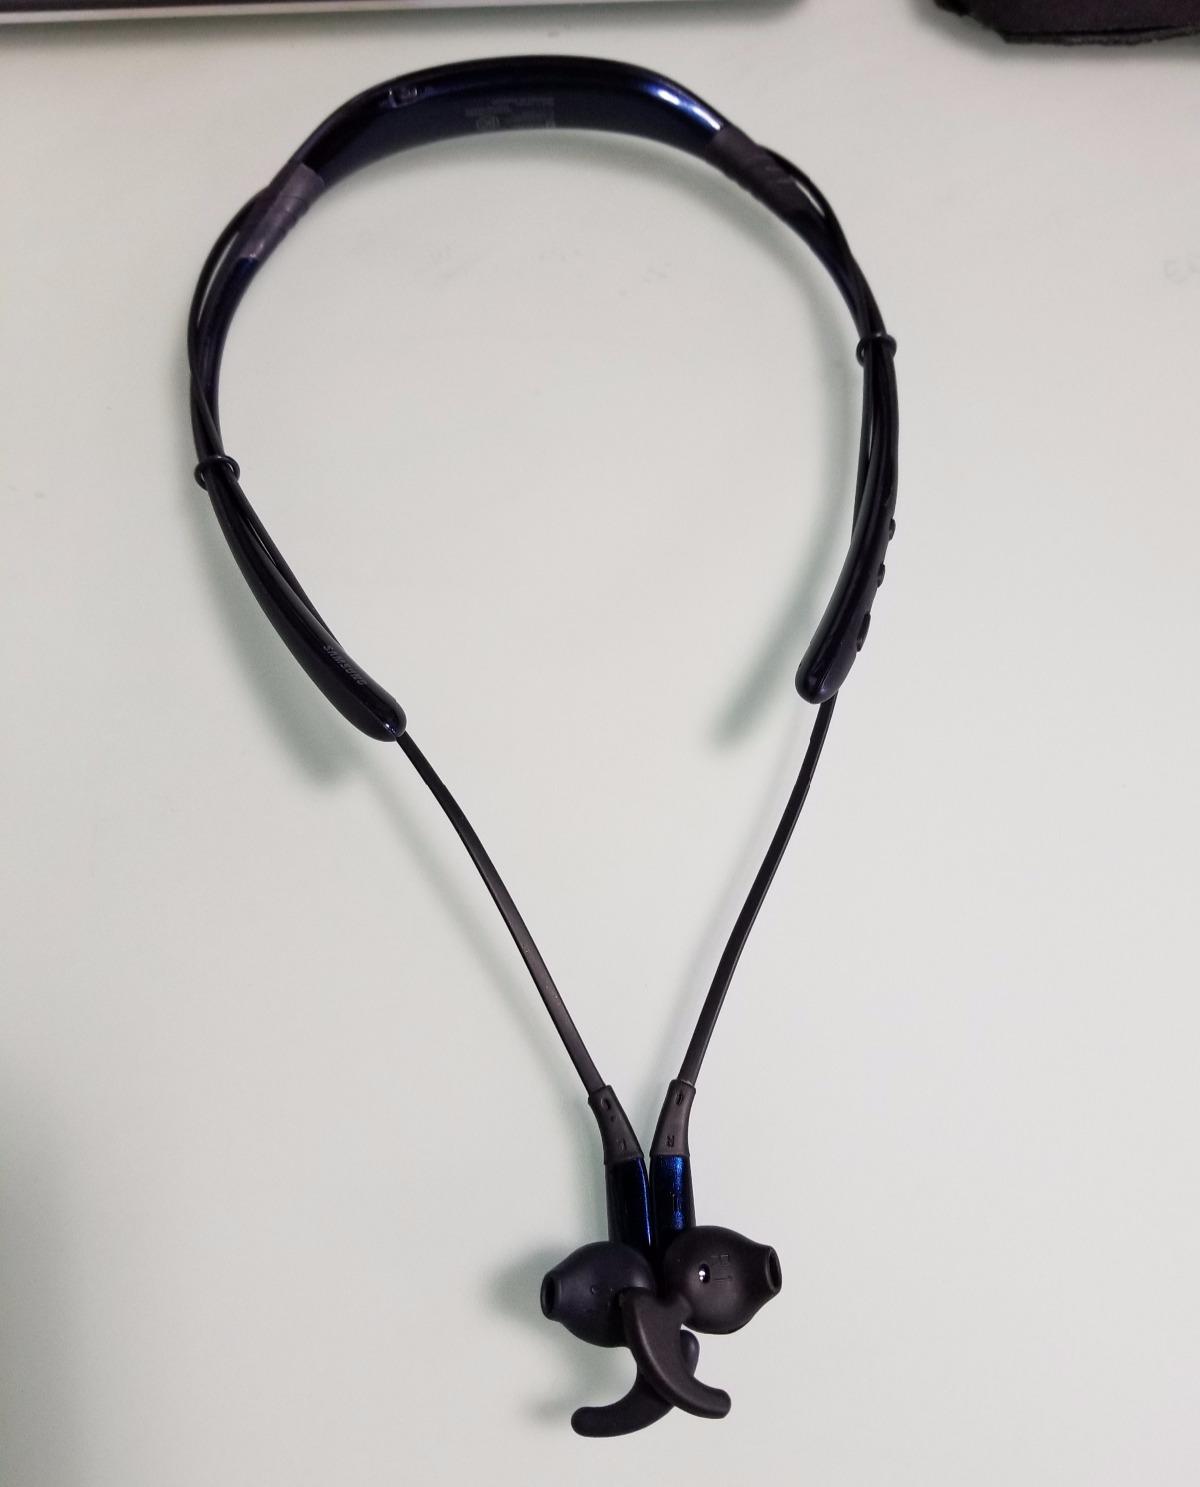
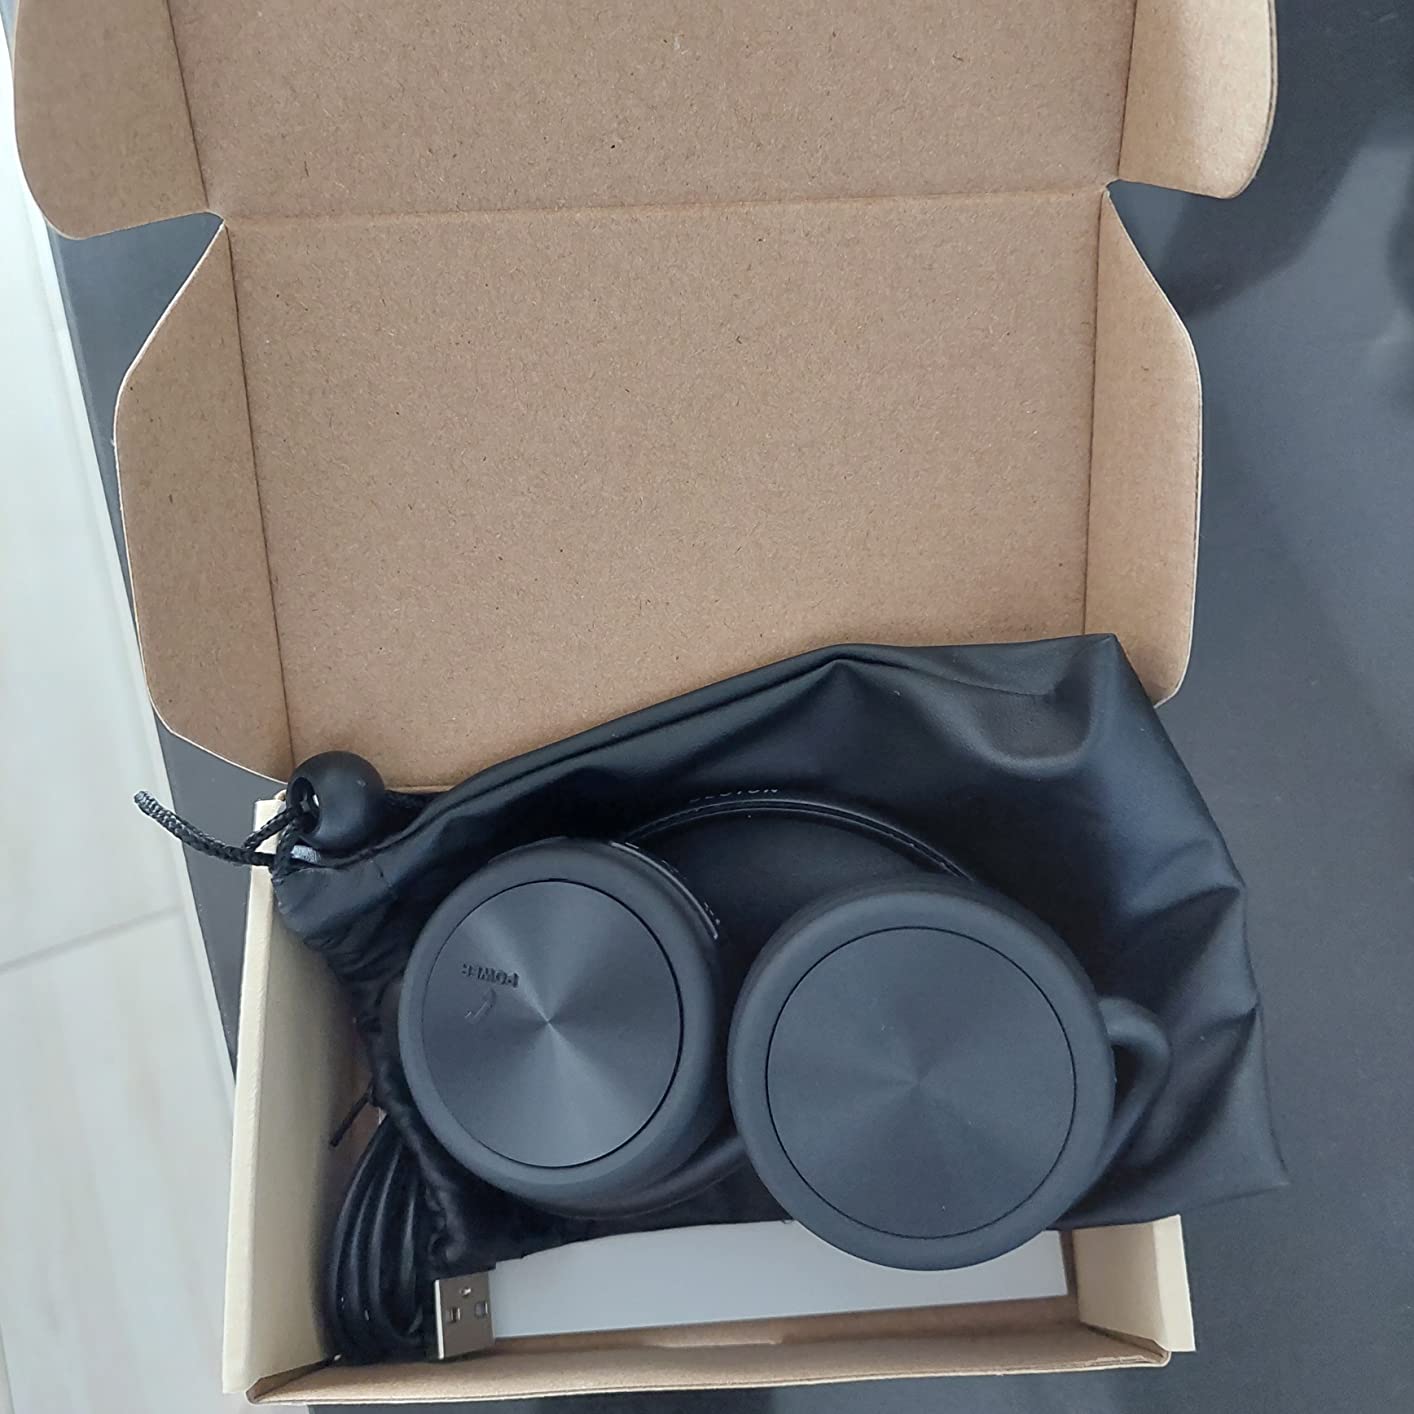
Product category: headphones
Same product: no